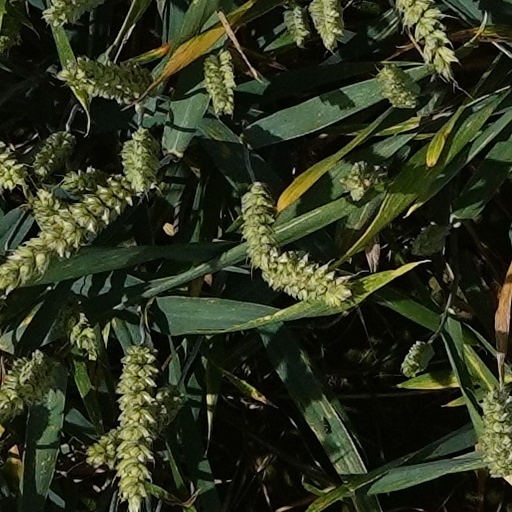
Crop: wheat